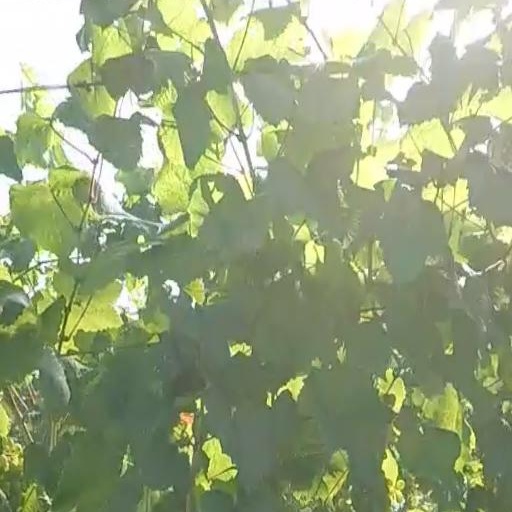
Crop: grape